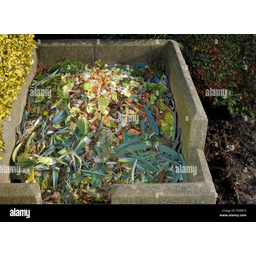
Label: generalcompost